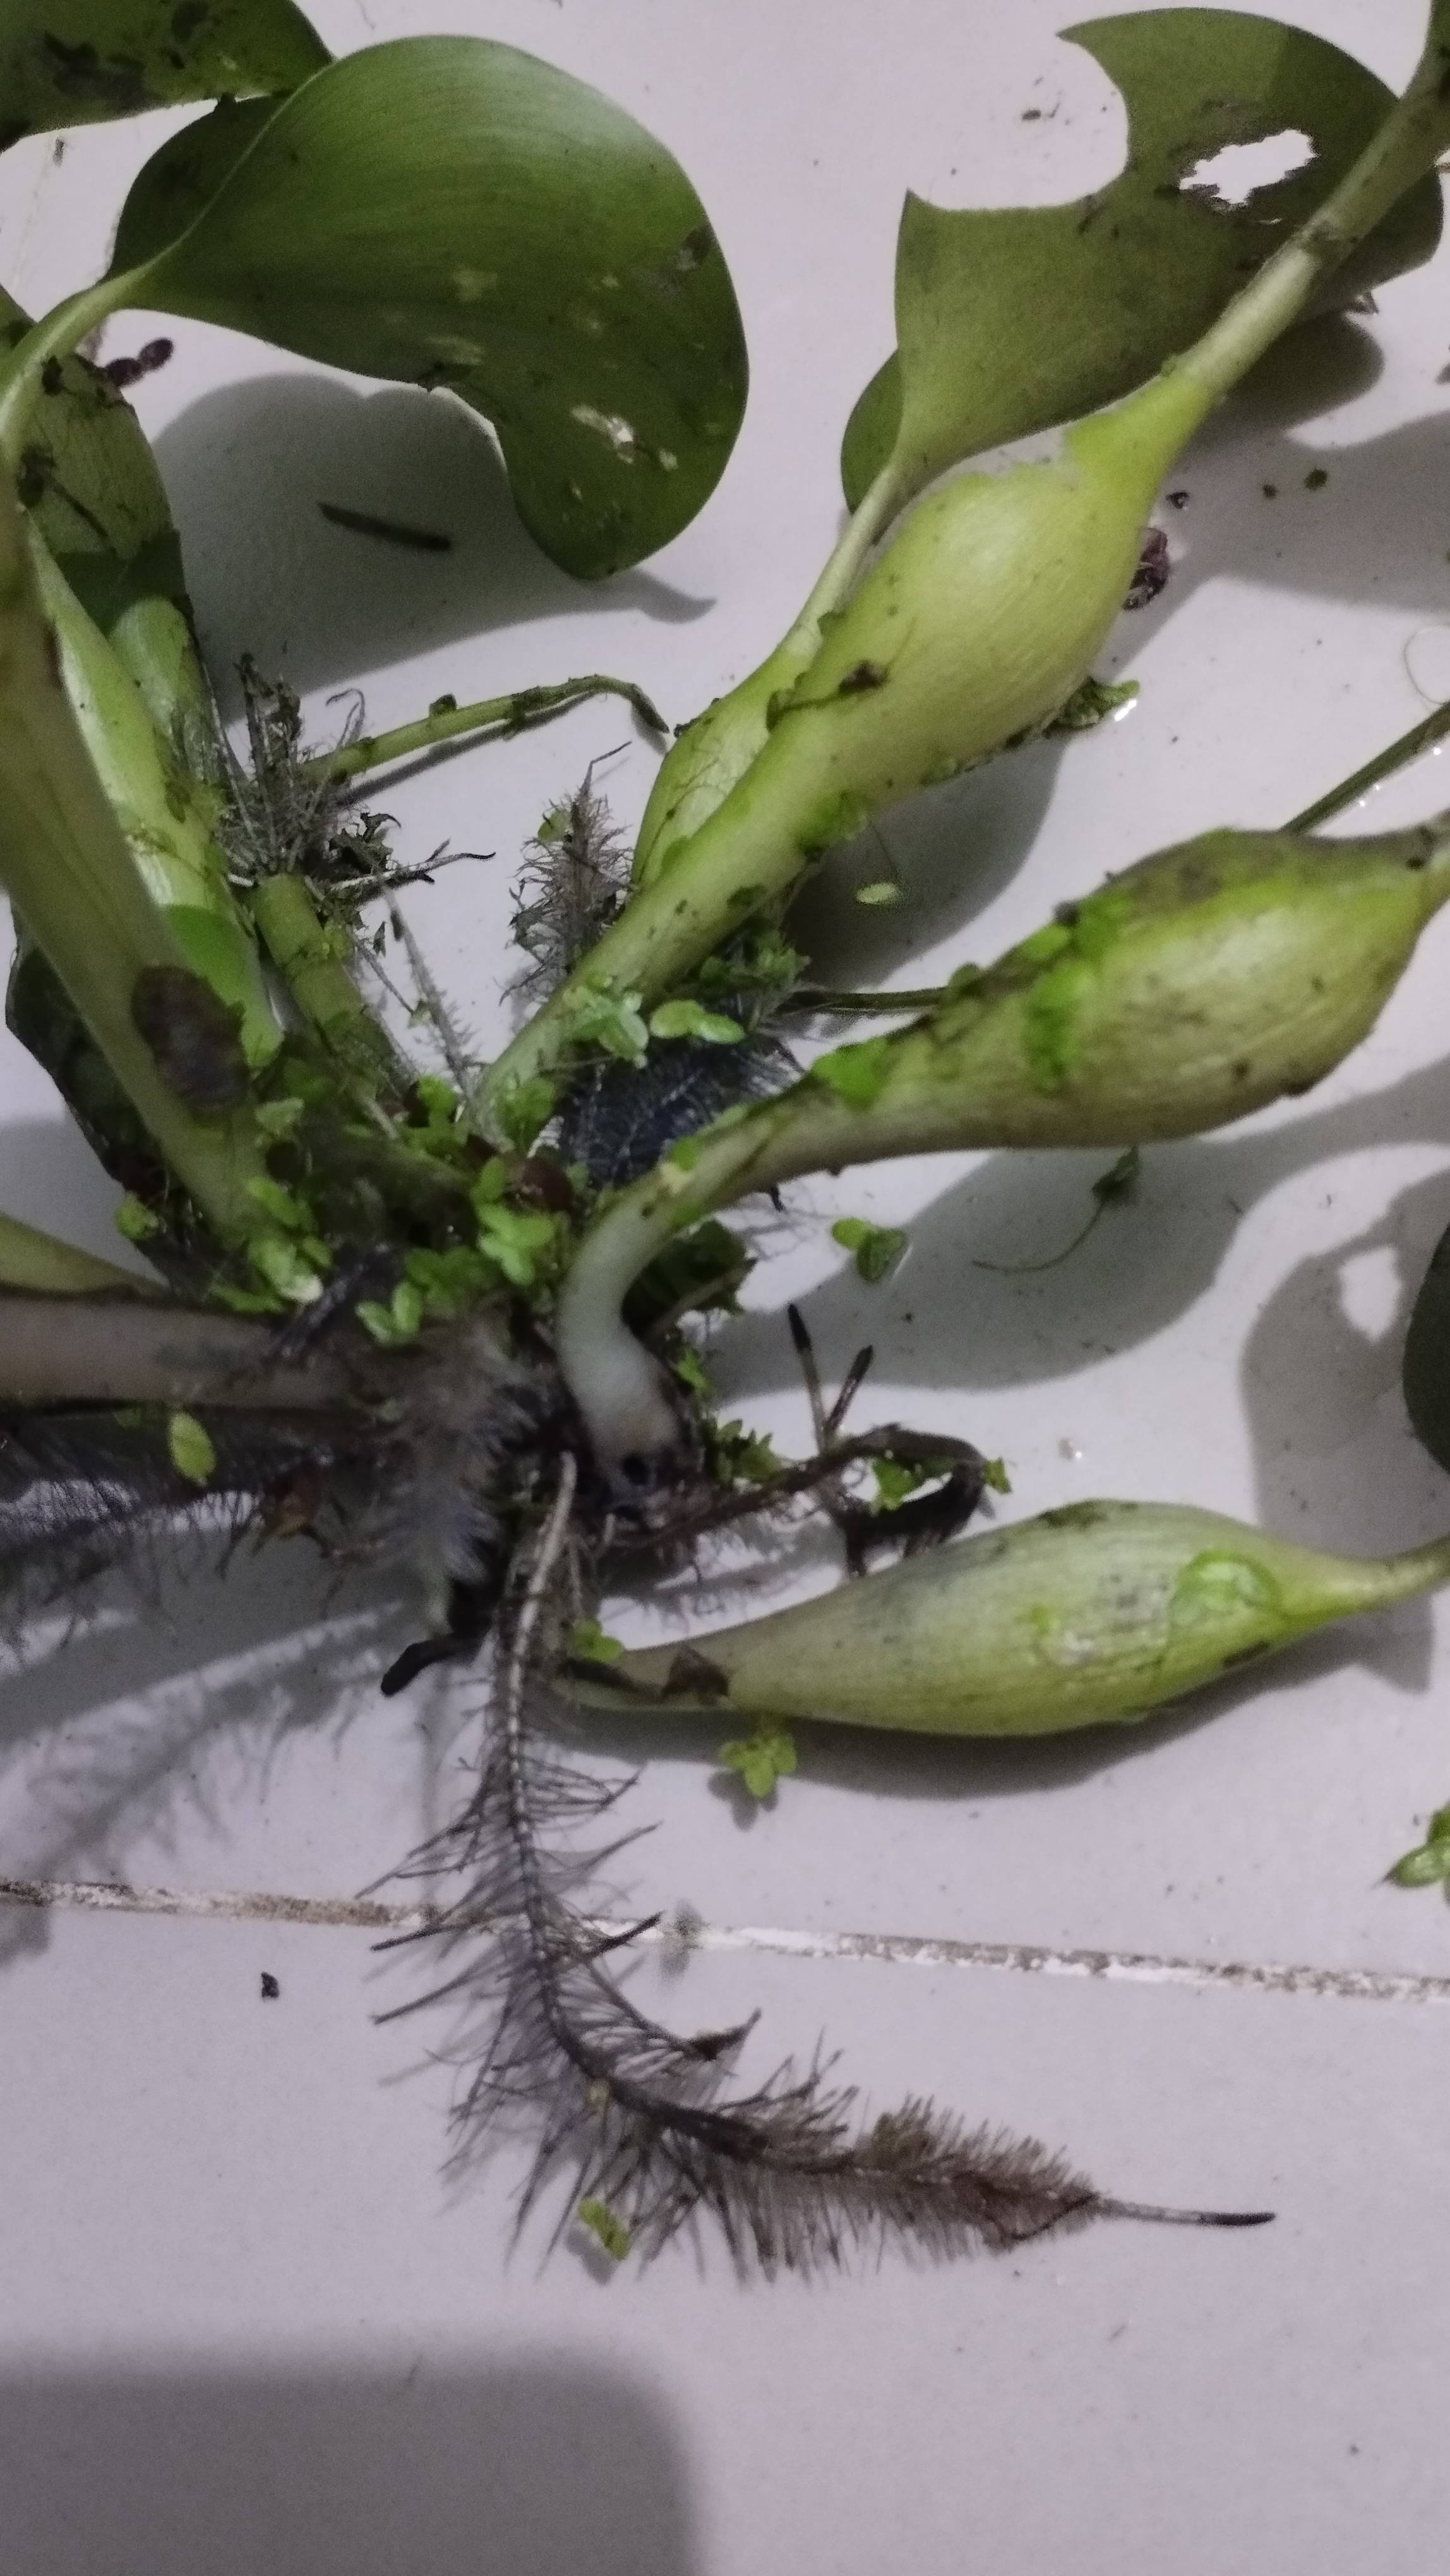
Species: Common Water Hyacinth (Eichornia crassipes)